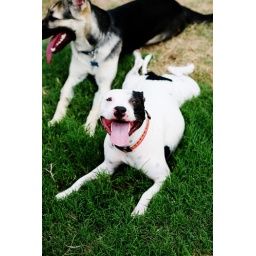
She's laying in the only patch of standing water in the park. She was loving it too.